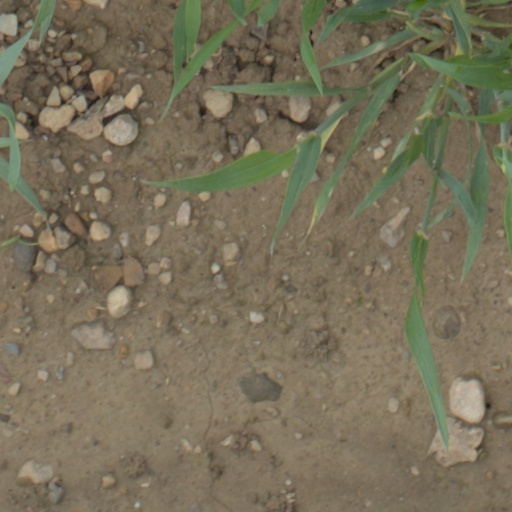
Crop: wheat